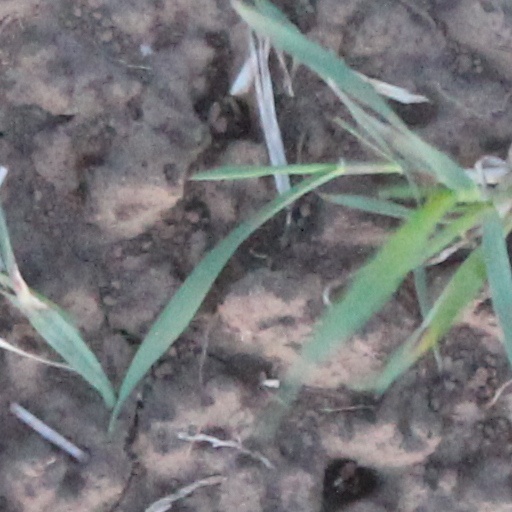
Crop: wheat